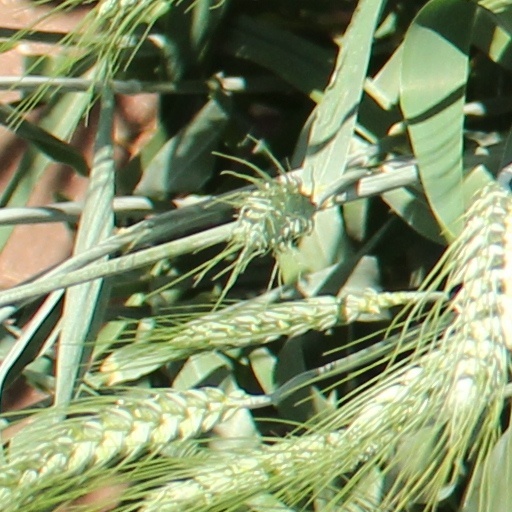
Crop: wheat